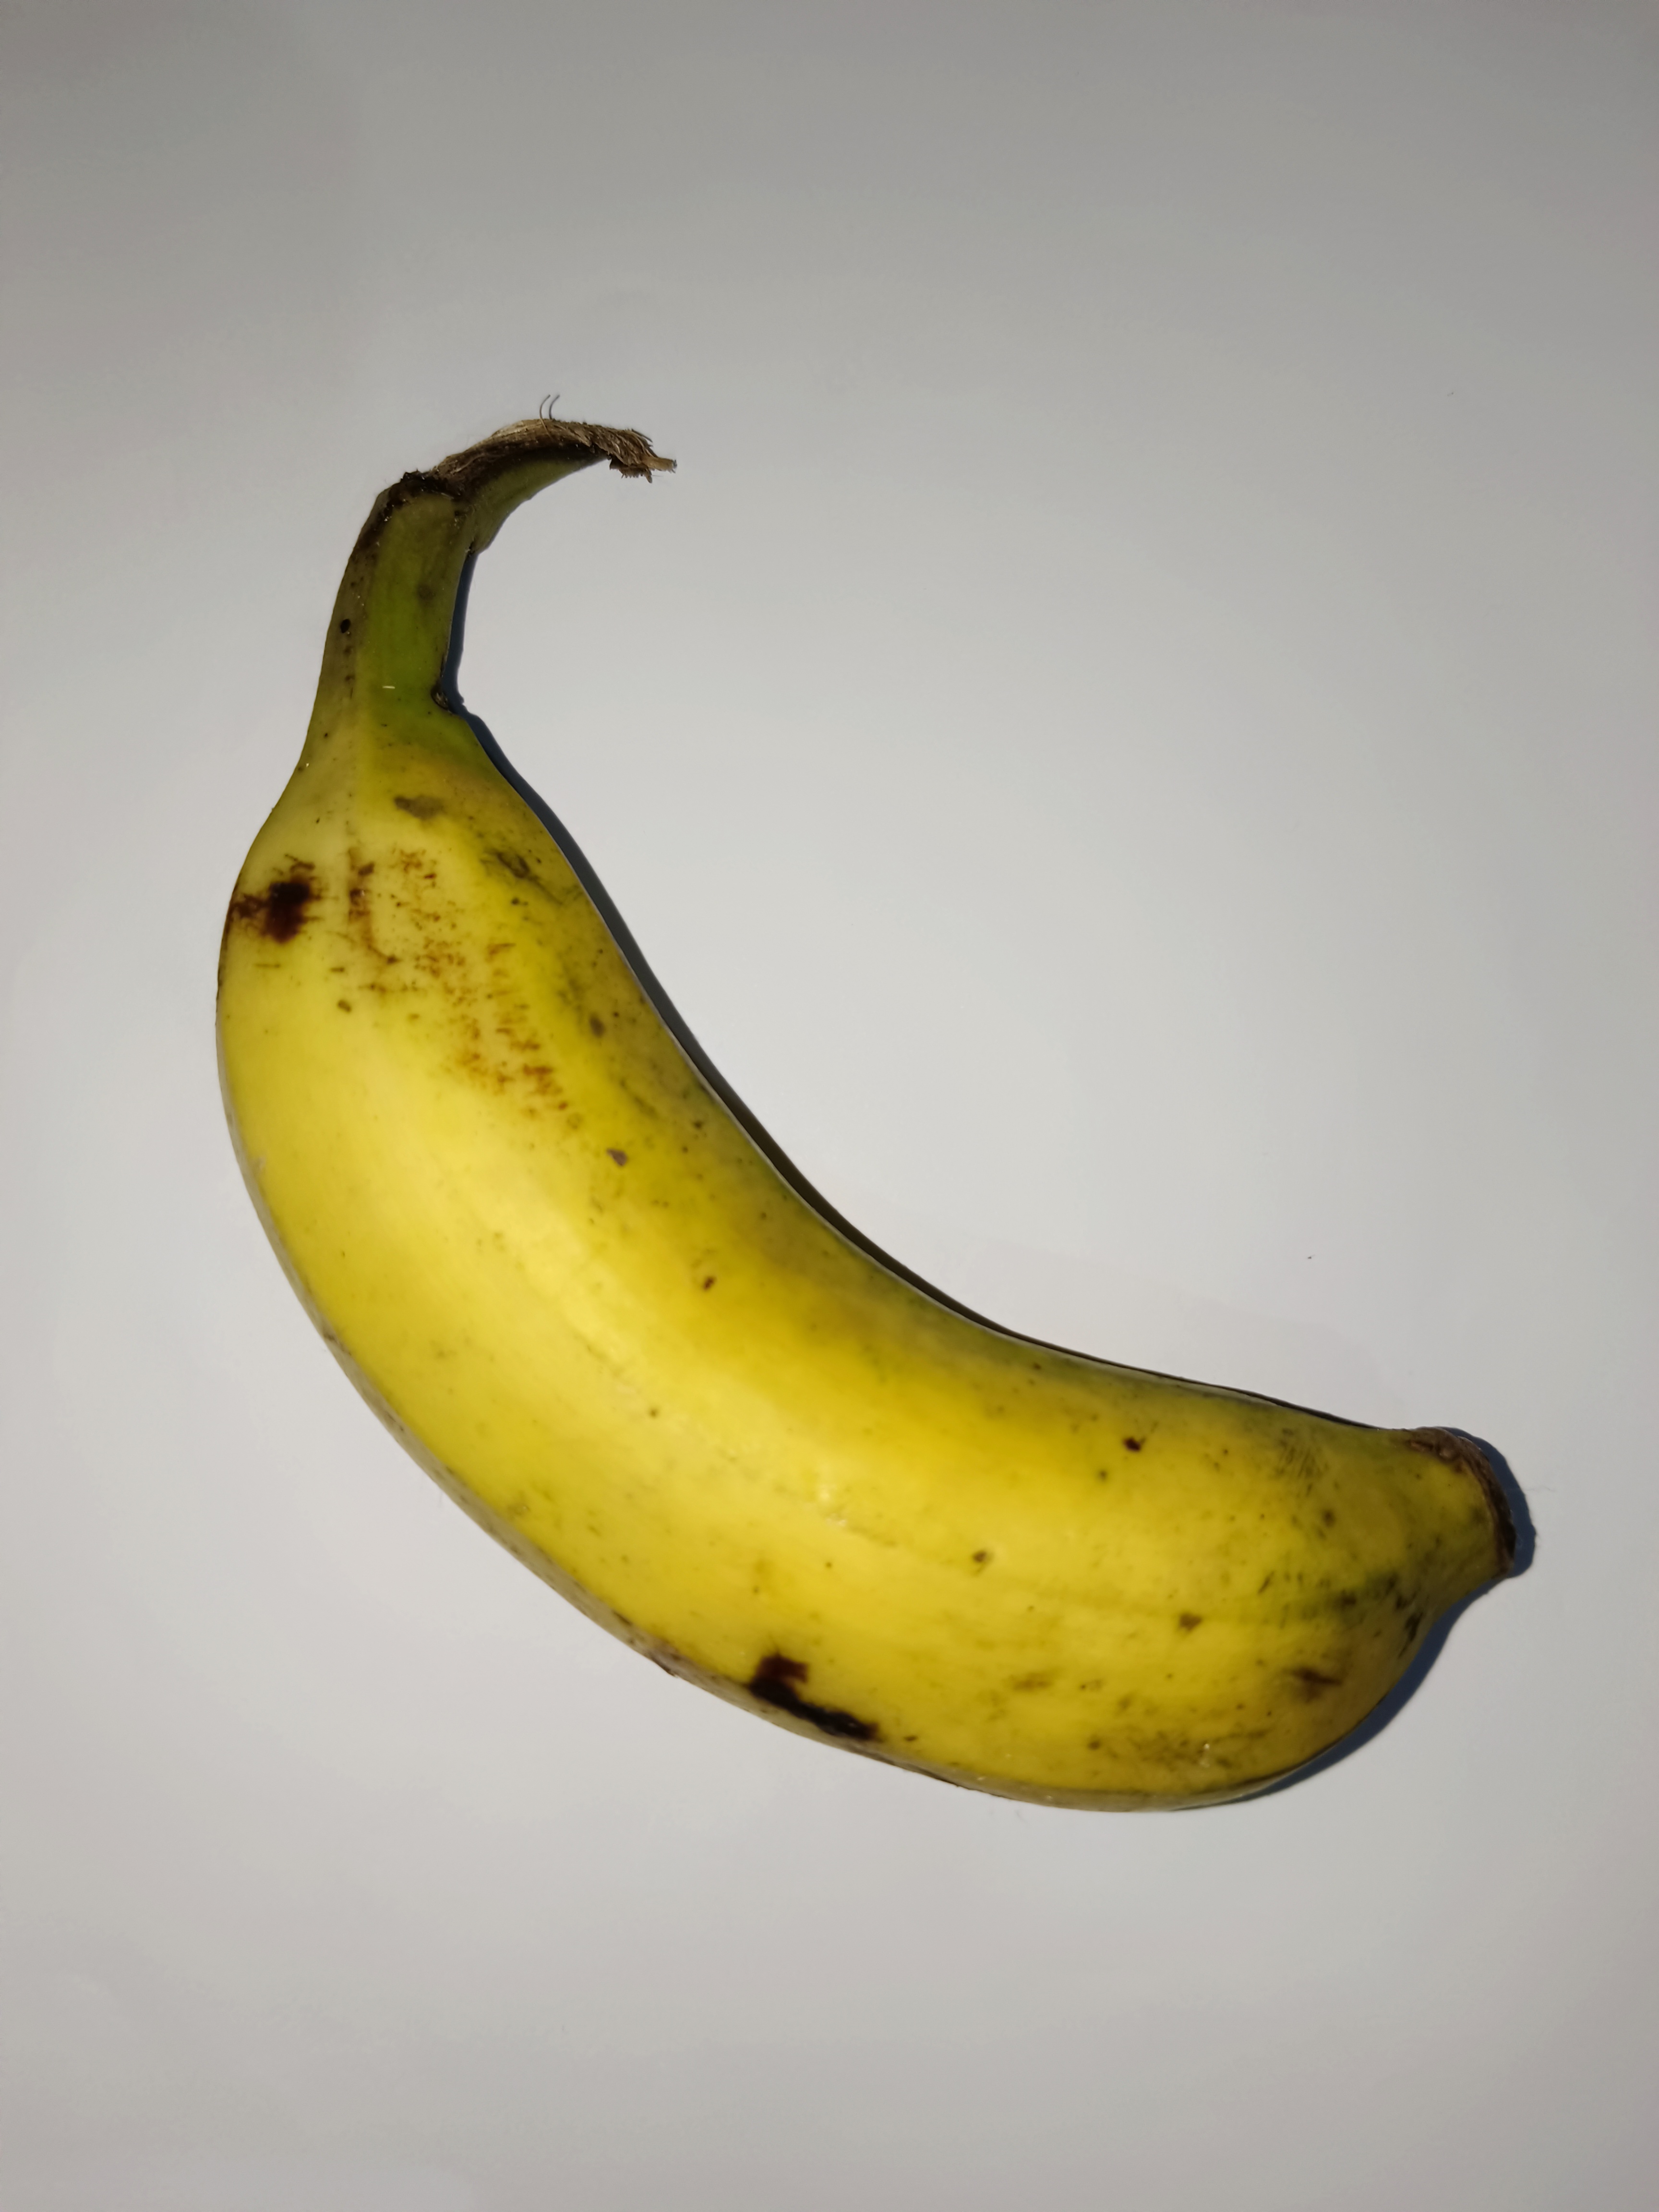
Banana variety: Shobri